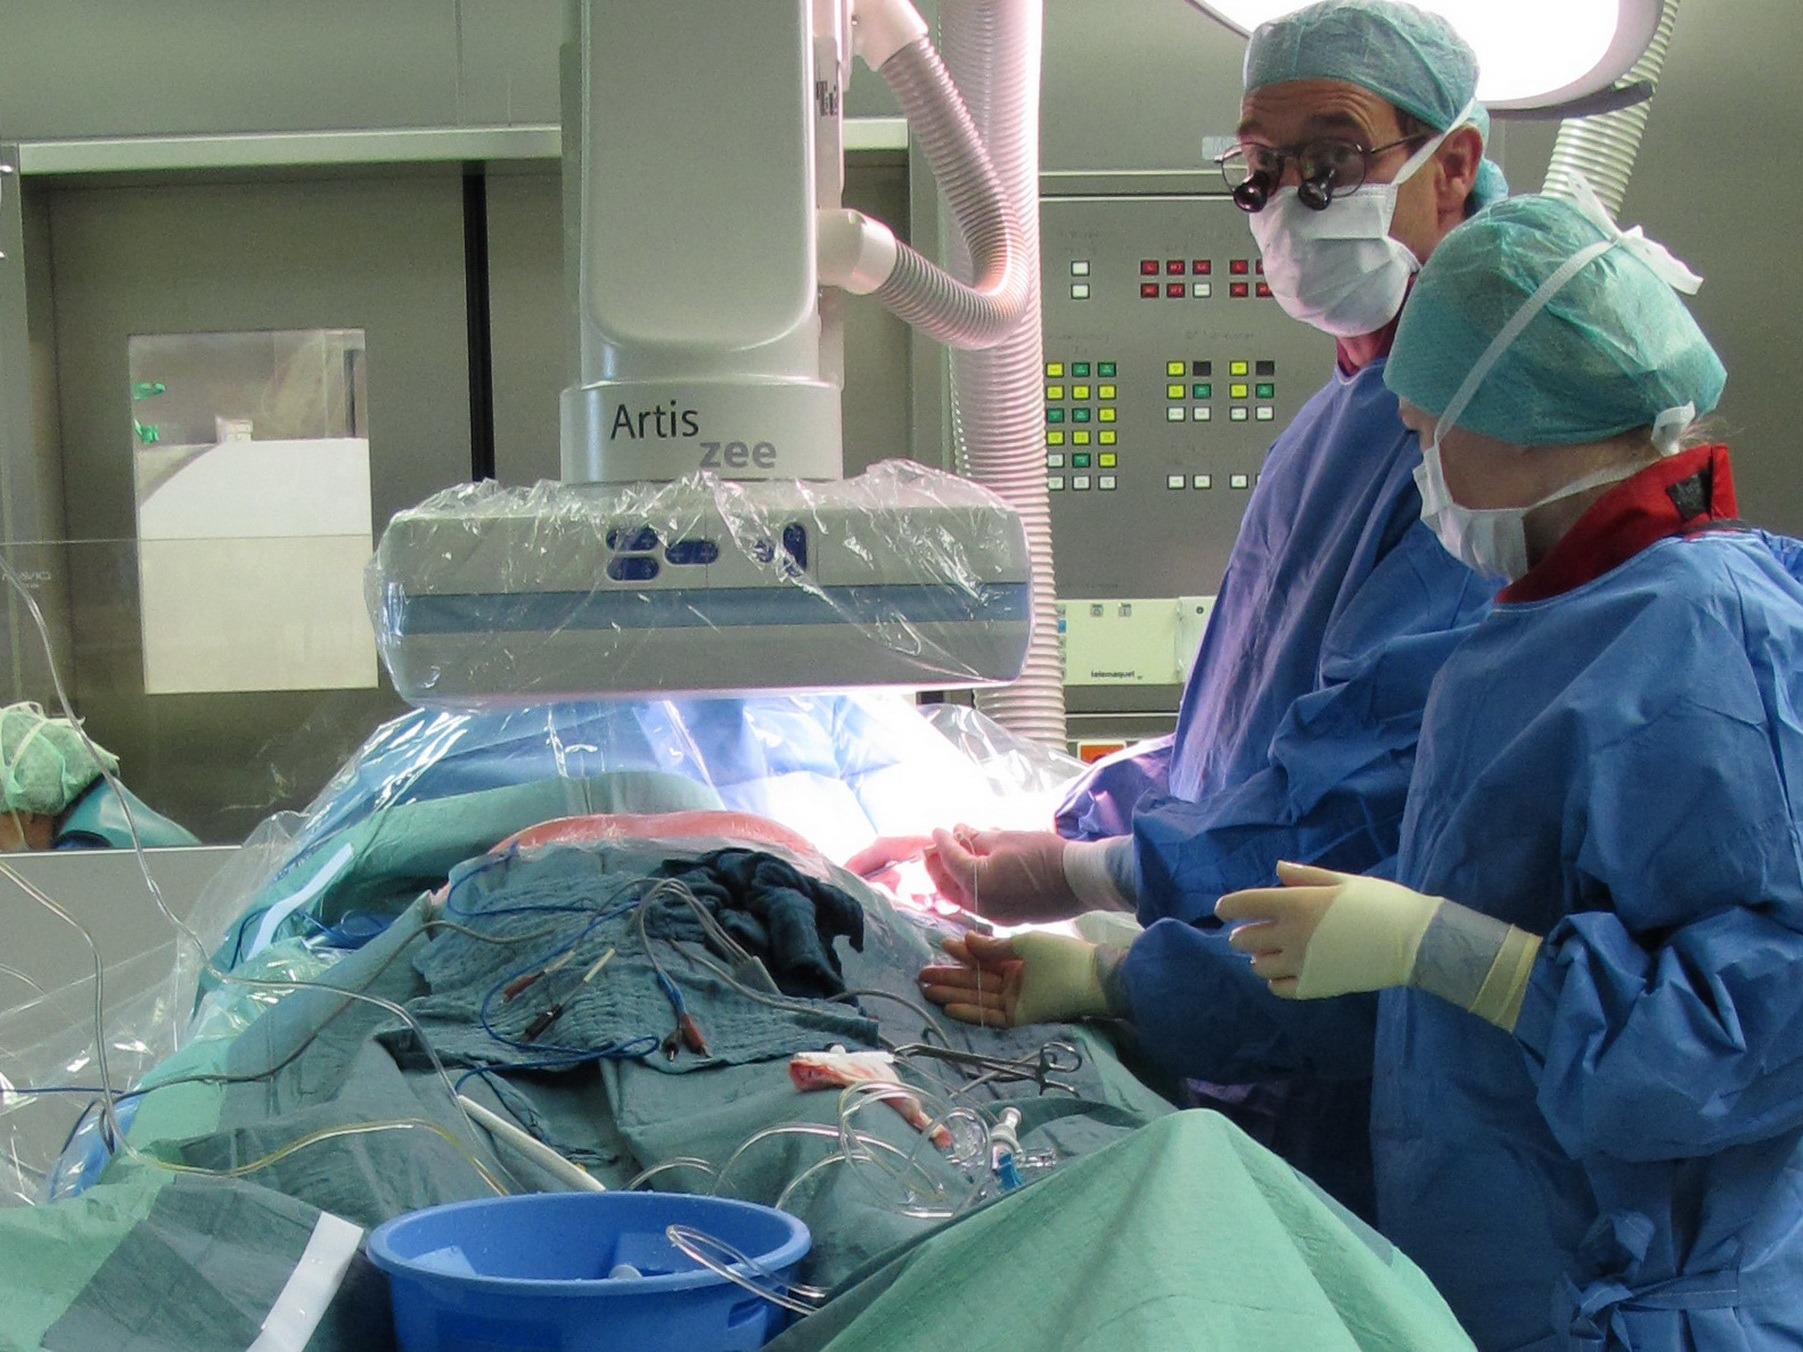
biology, doctor, medical, operation, surgeon, anesthesiologist, surgical technologist, operating theater